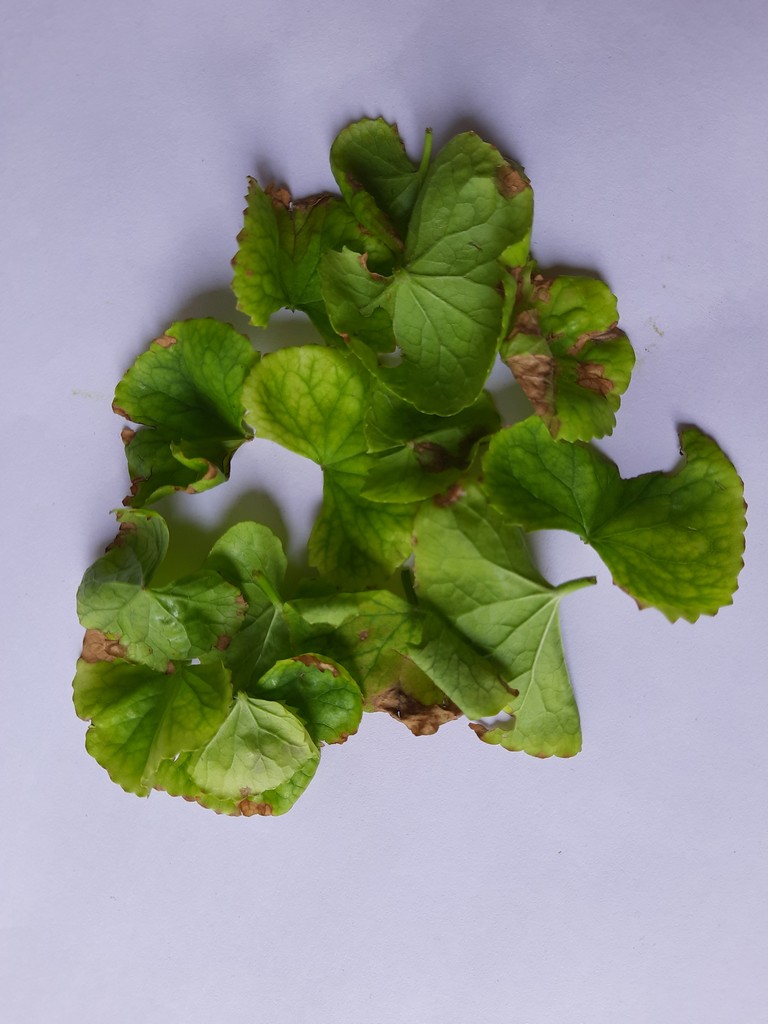
Label: Unhealthy